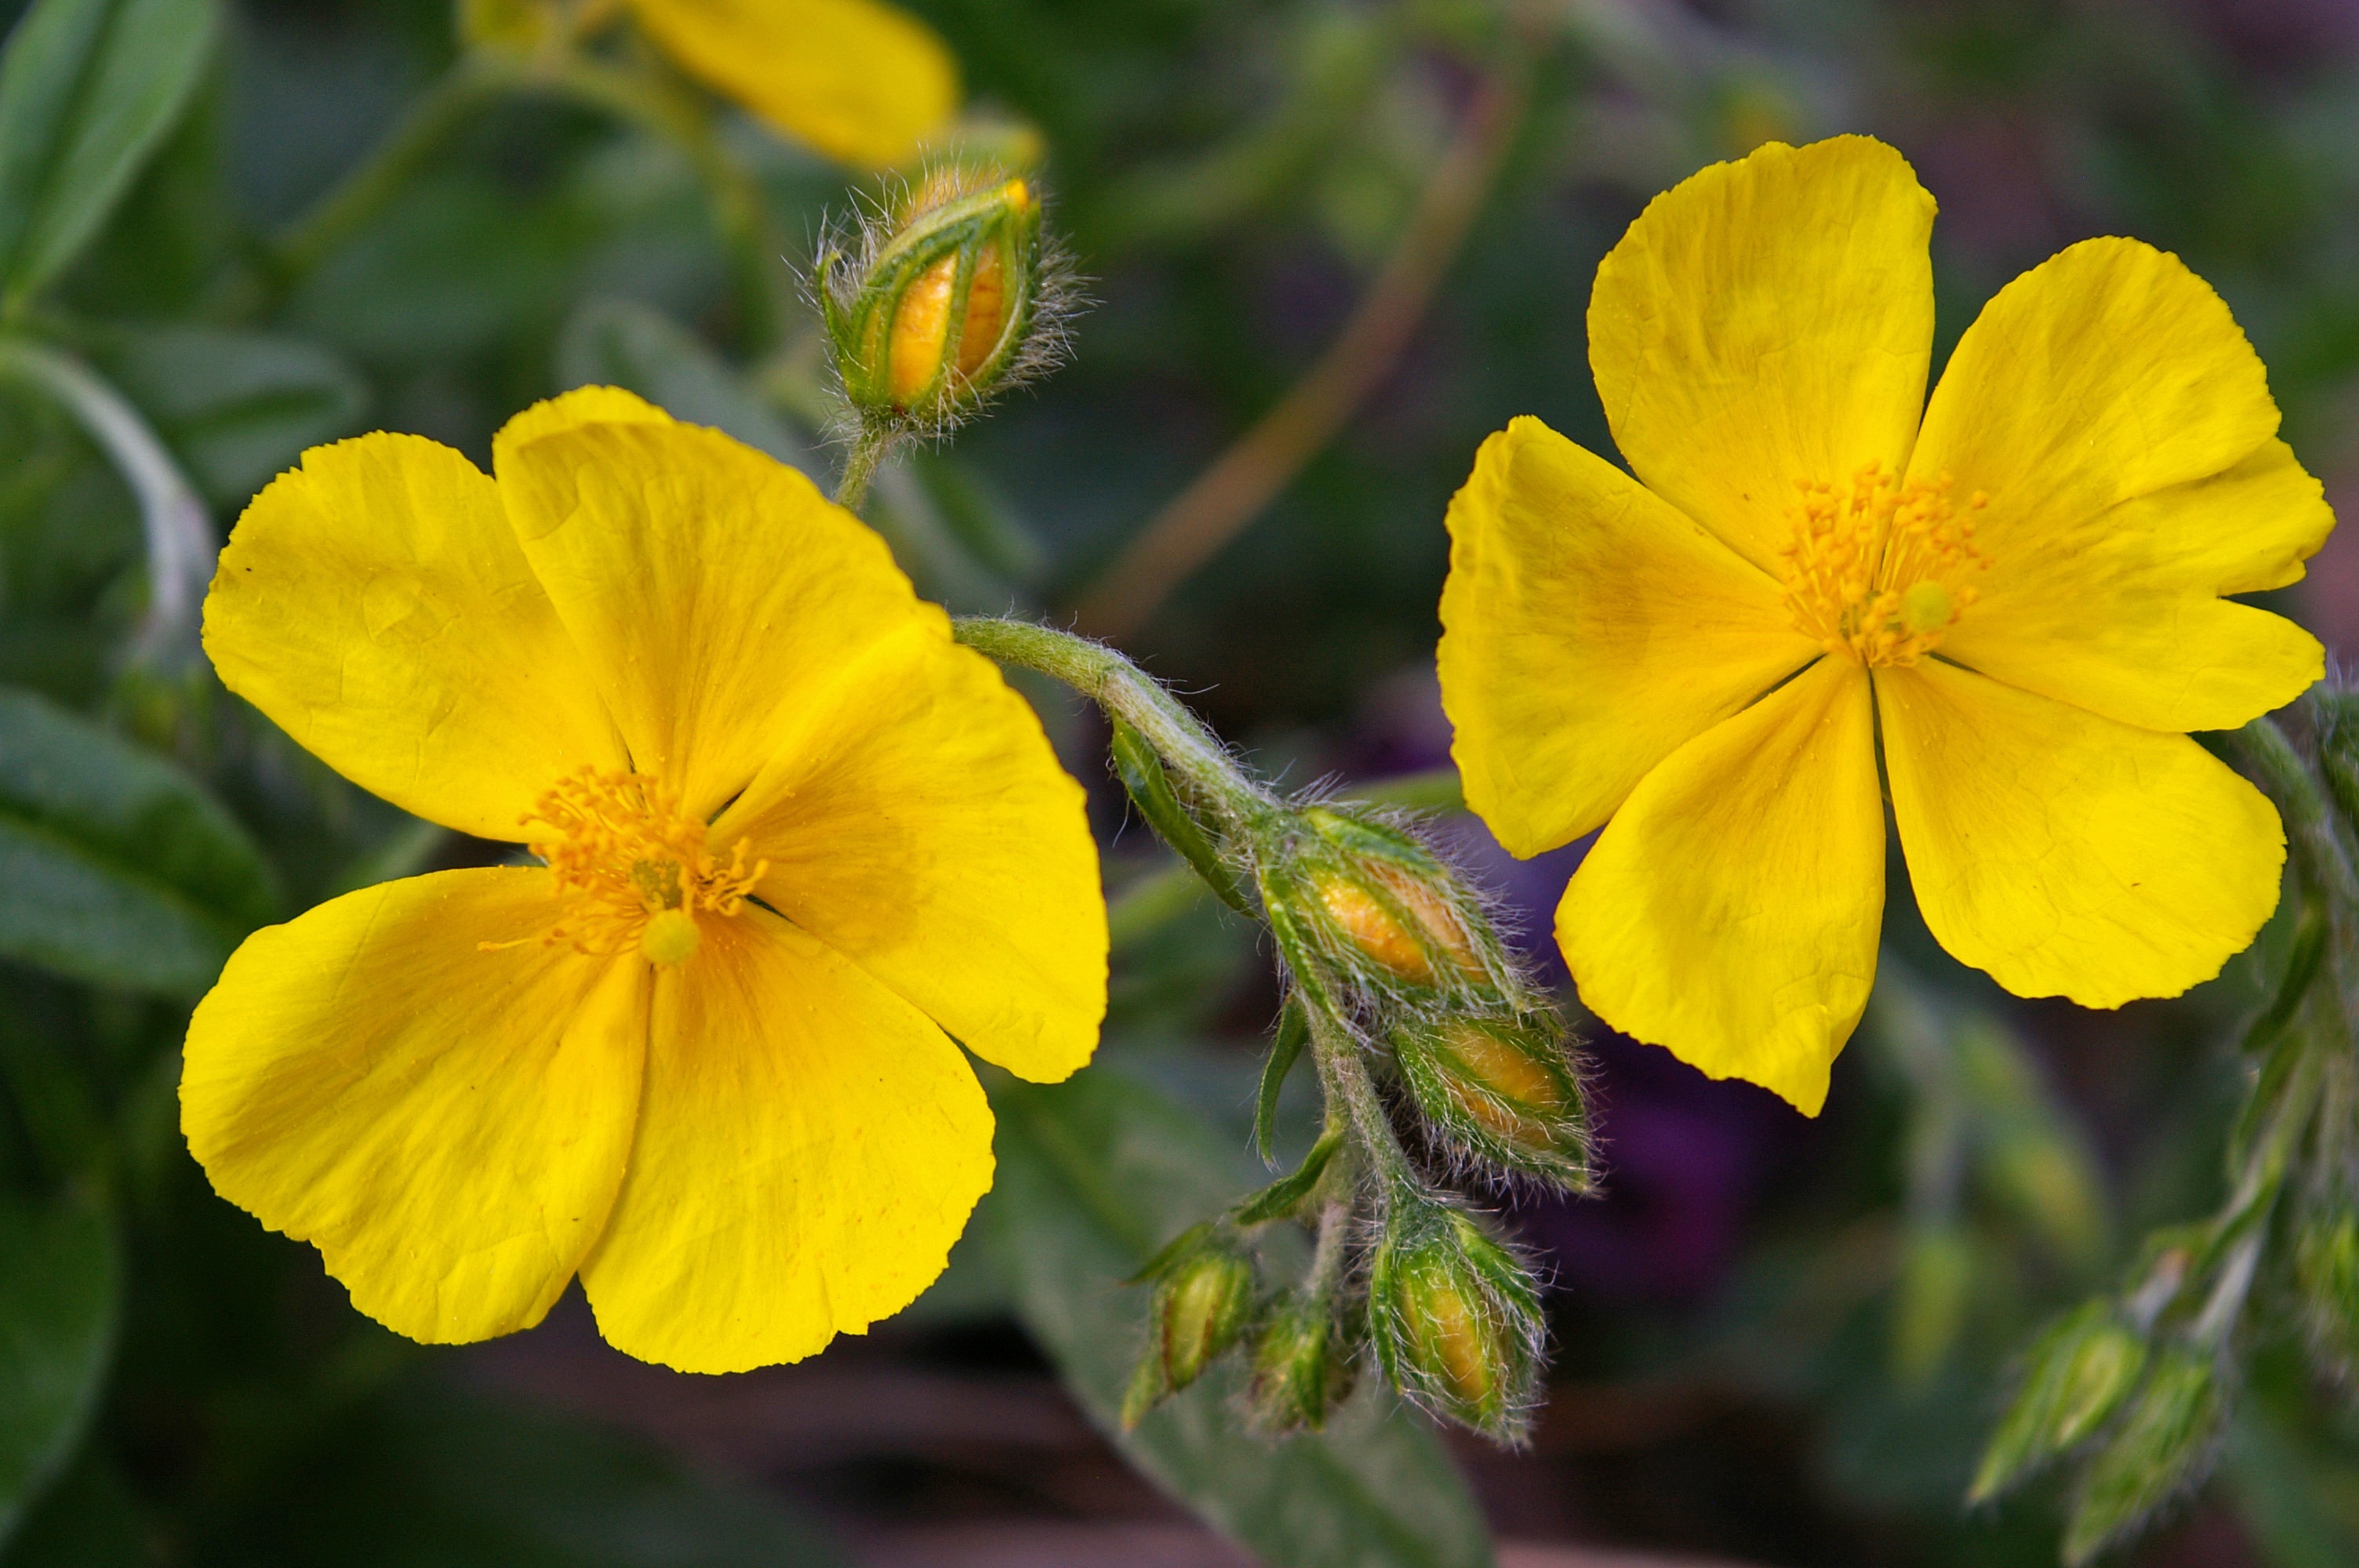
nature, plant, flower, petal, spring, botany, yellow, garden, close, flora, yellow flower, wildflower, flowers, petals, shrub, bright, ranke, evening primrose, viola, macro photography, golden yellow, yellow petals, public record, ground cover, flowering plant, stone garden, stone bed, gold carpet, annual plant, land plant, violet family, large flowered evening primrose, common tormentil, chelidonium, narrow leaved sundrops